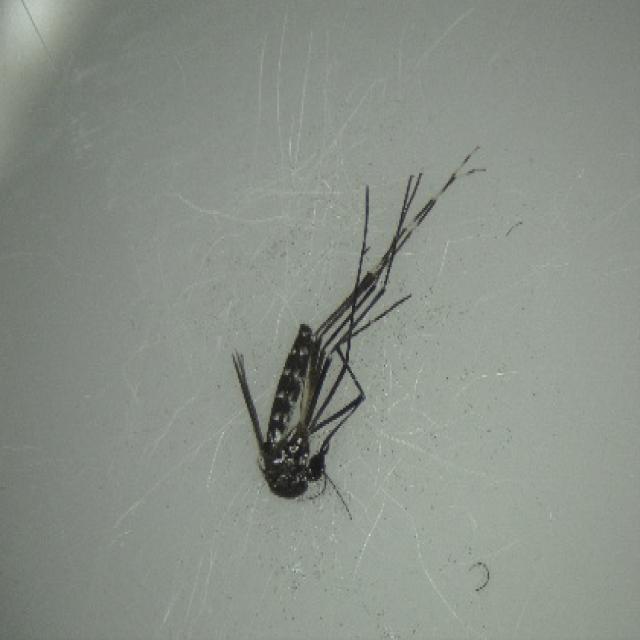
Species: aedes_albopictus